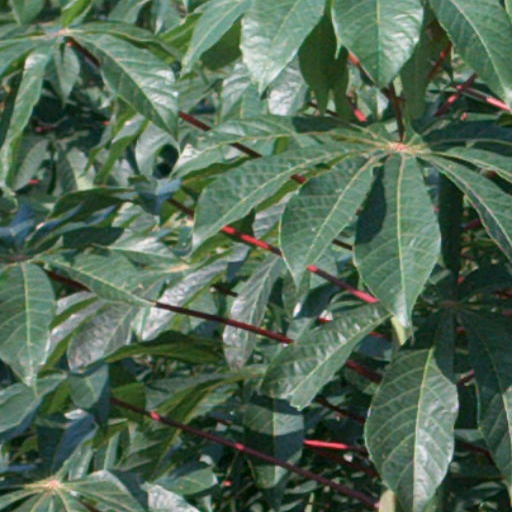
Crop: cassava